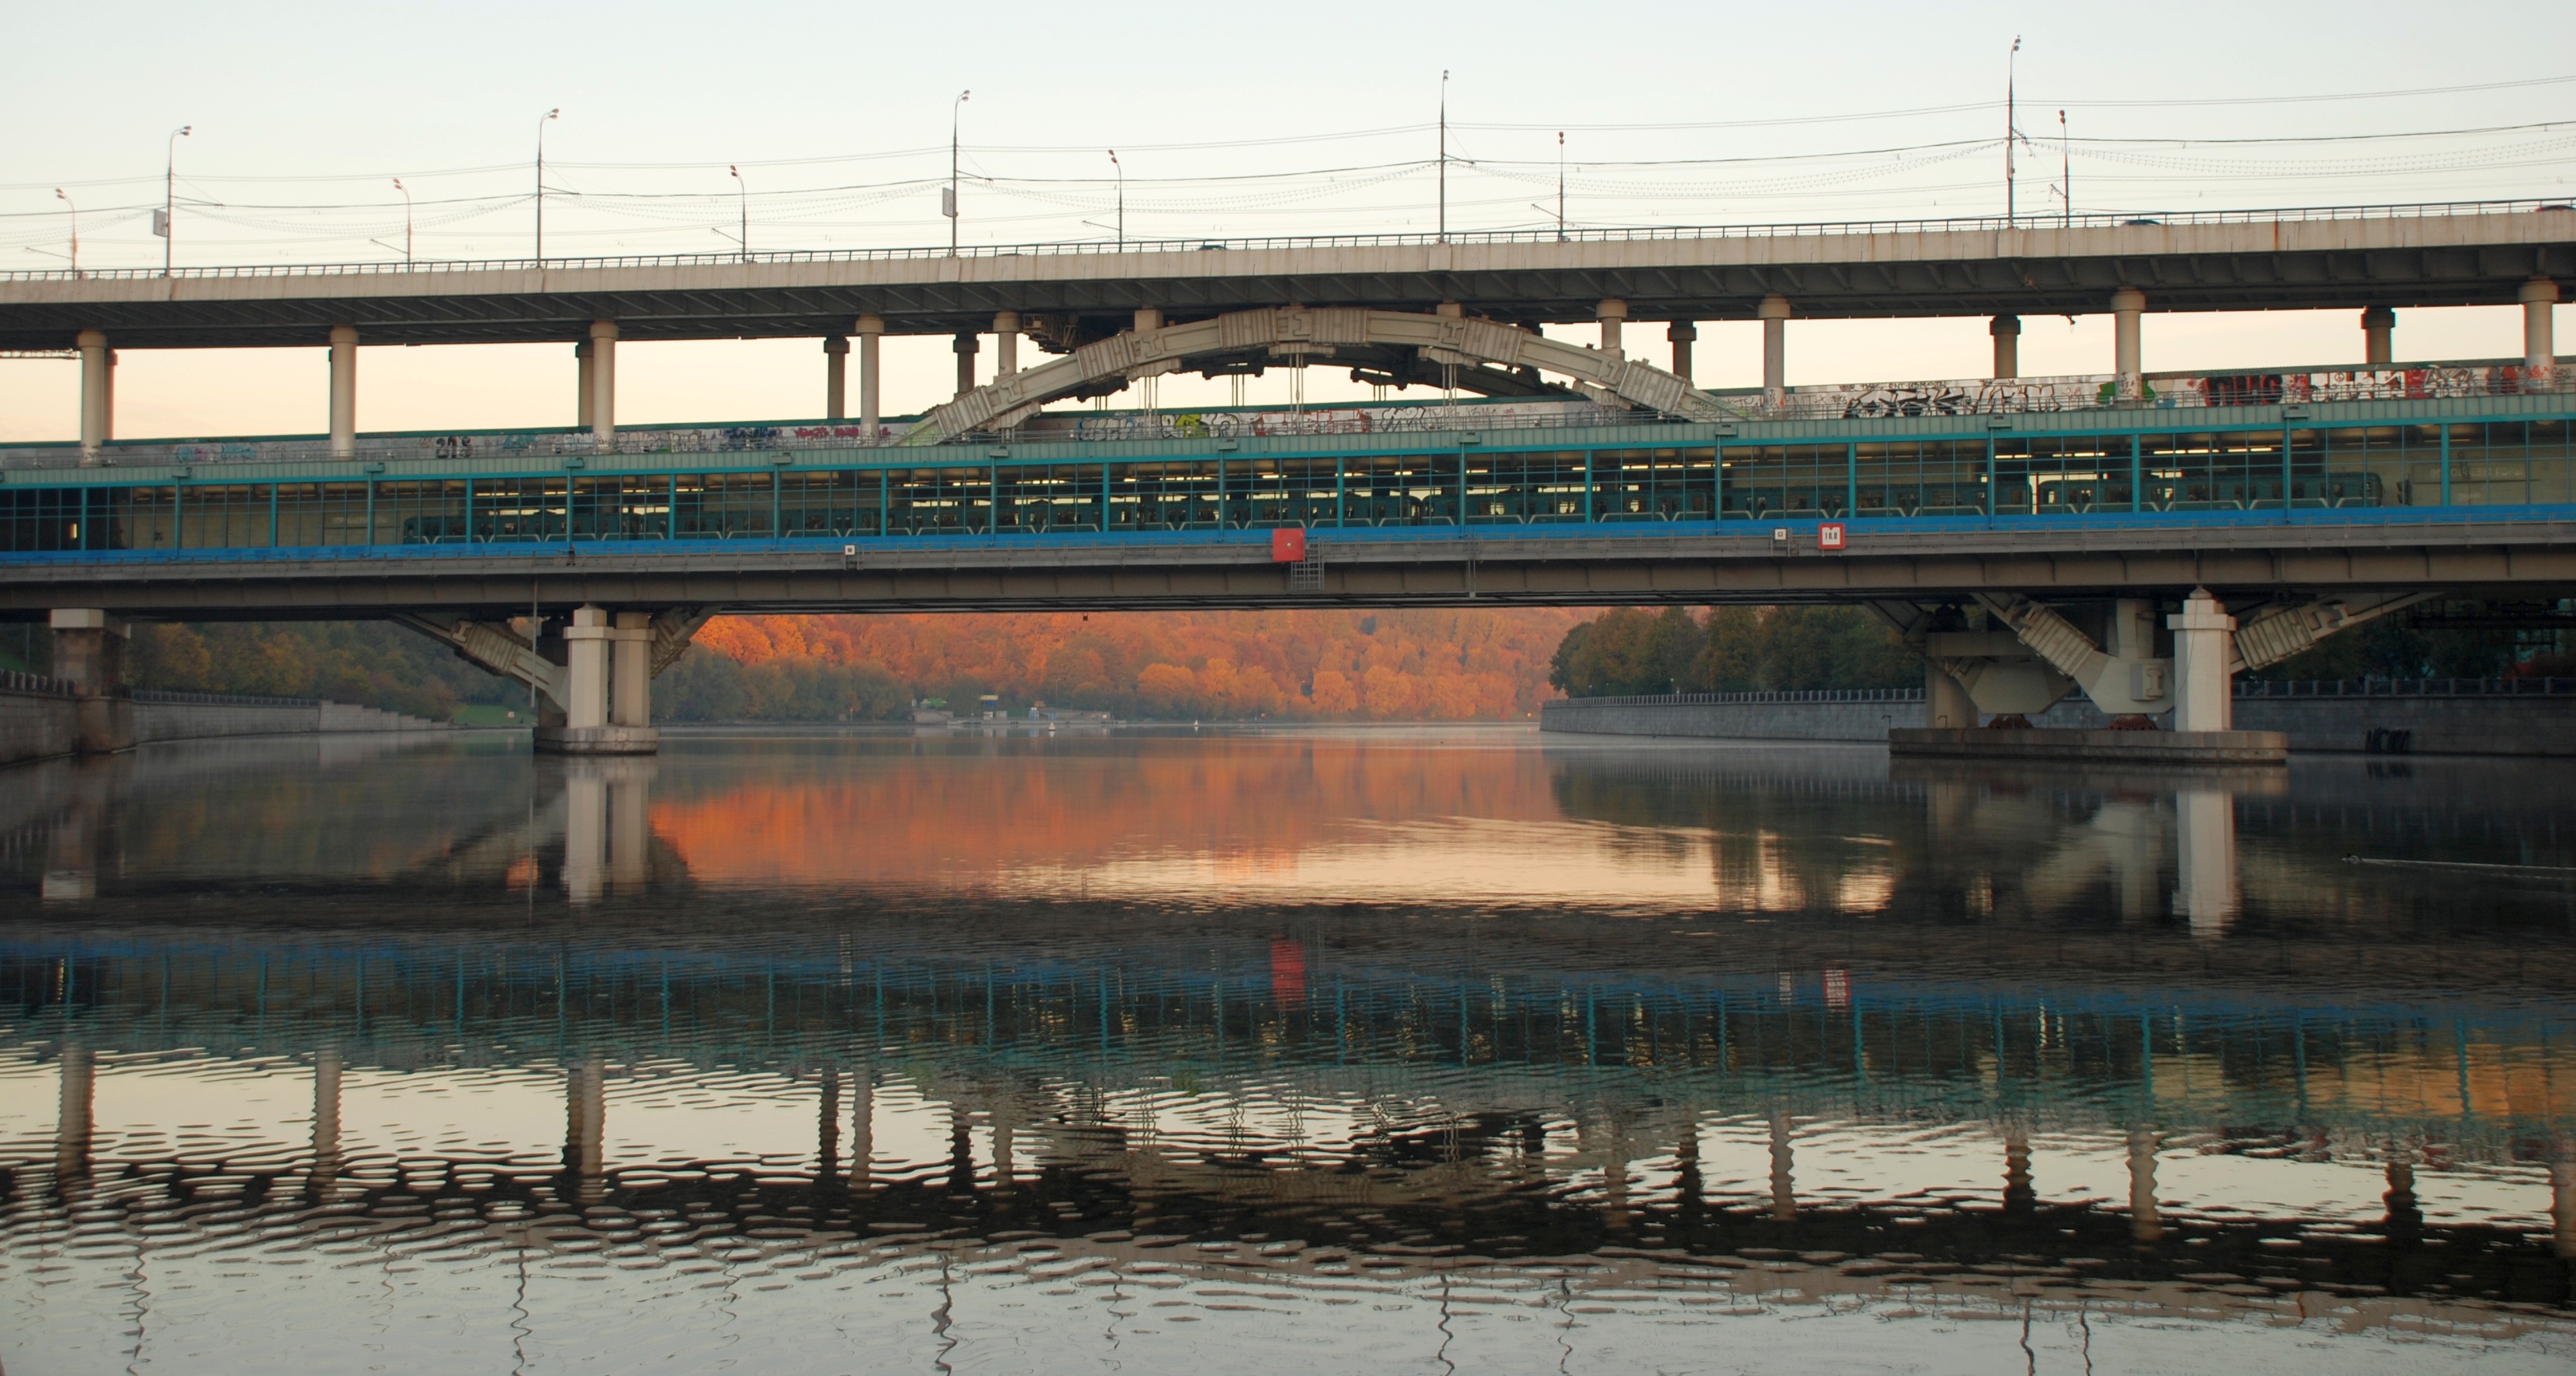
water, bridge, city, pier, river, cityscape, metro, underground, transport, reflection, vehicle, nikon, moscow, russia, d80, cityscapes, moskau, nikond80, moscou, nonbuilding structure